ANSI escape code

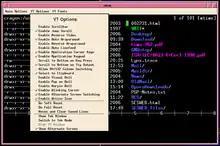
Xterm terminal emulator

In the early 1980s, large amounts of software directly used these sequences to update screen displays. This included everything on VMS (which assumed DEC terminals), most software designed to be portable on CP/M home computers, and even lots of Unix software as it was easier to use than the termcap libraries, such as the shell script examples below in this article.